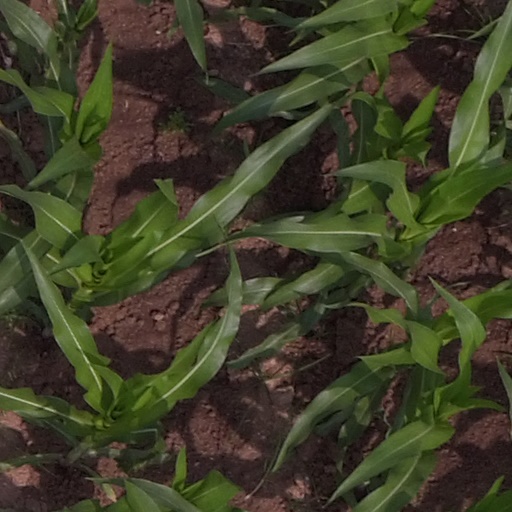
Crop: maize; corn